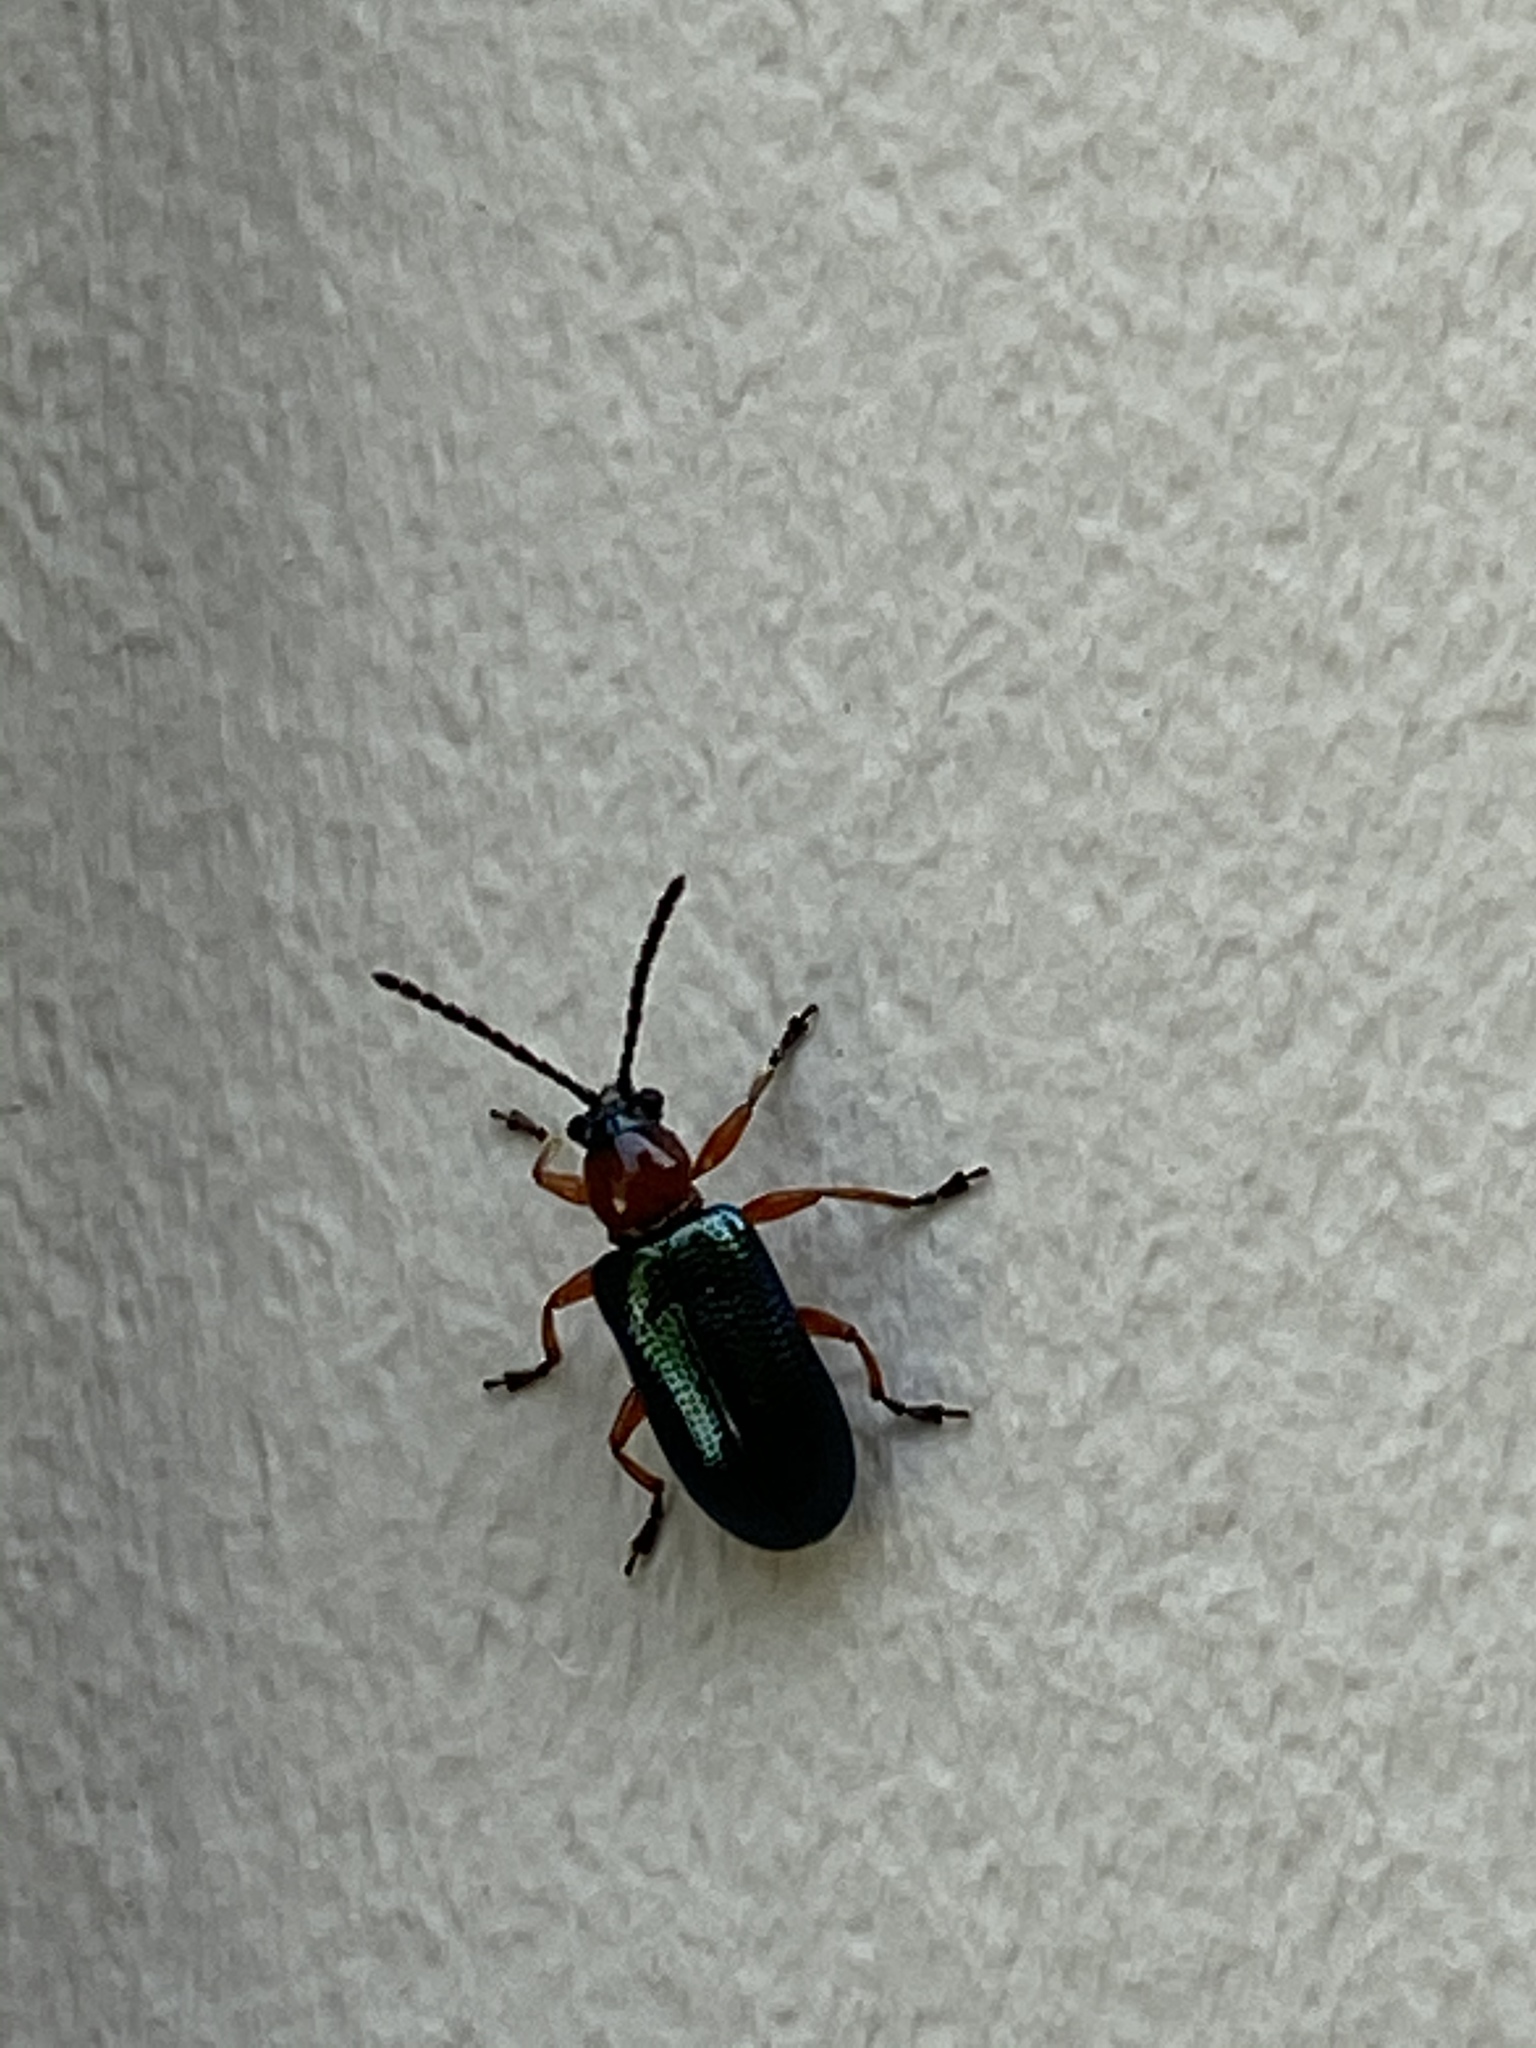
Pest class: cereal_leaf_beetle